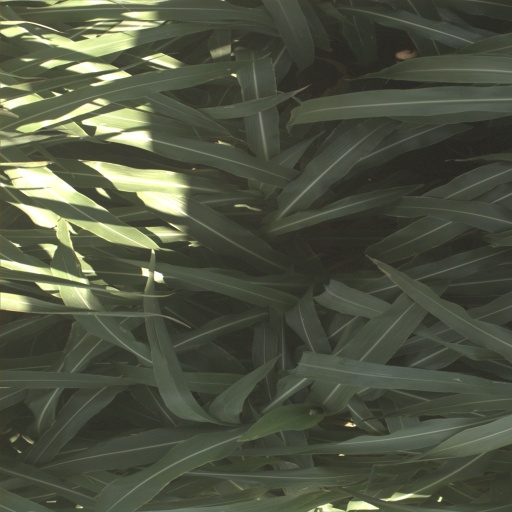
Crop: sorghum